Gemma Peacocke

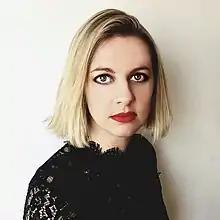
Gemma Peacocke

Peacocke grew up in Hamilton, New Zealand. She studied at Victoria University of Wellington and the New Zealand School of Music, followed by a master's degree in composition and theory at New York University's Steinhardt School of Culture, Education, and Human Development. Julia Wolfe was her primary teacher there. In 2015 she studied at the Institute for Music/Acoustic Research and Coordination (IRCAM) in Paris. Peacocke is a doctoral student in composition at Princeton University and holds the Mark Nelson Ph.D. Fellowship. Peacocke formerly managed and taught with the New York Philharmonic Very Young Composers program. She is founder of the Kinds of Kings Collective.